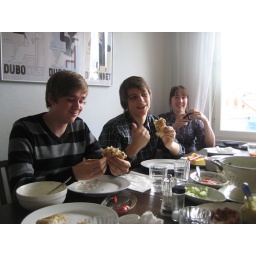
Birthday dinner consisted of marinated and fried chicken in baugette. That's what the boy wanted.